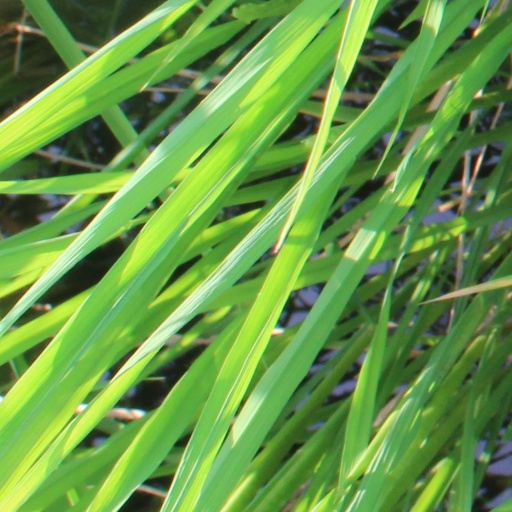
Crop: rice